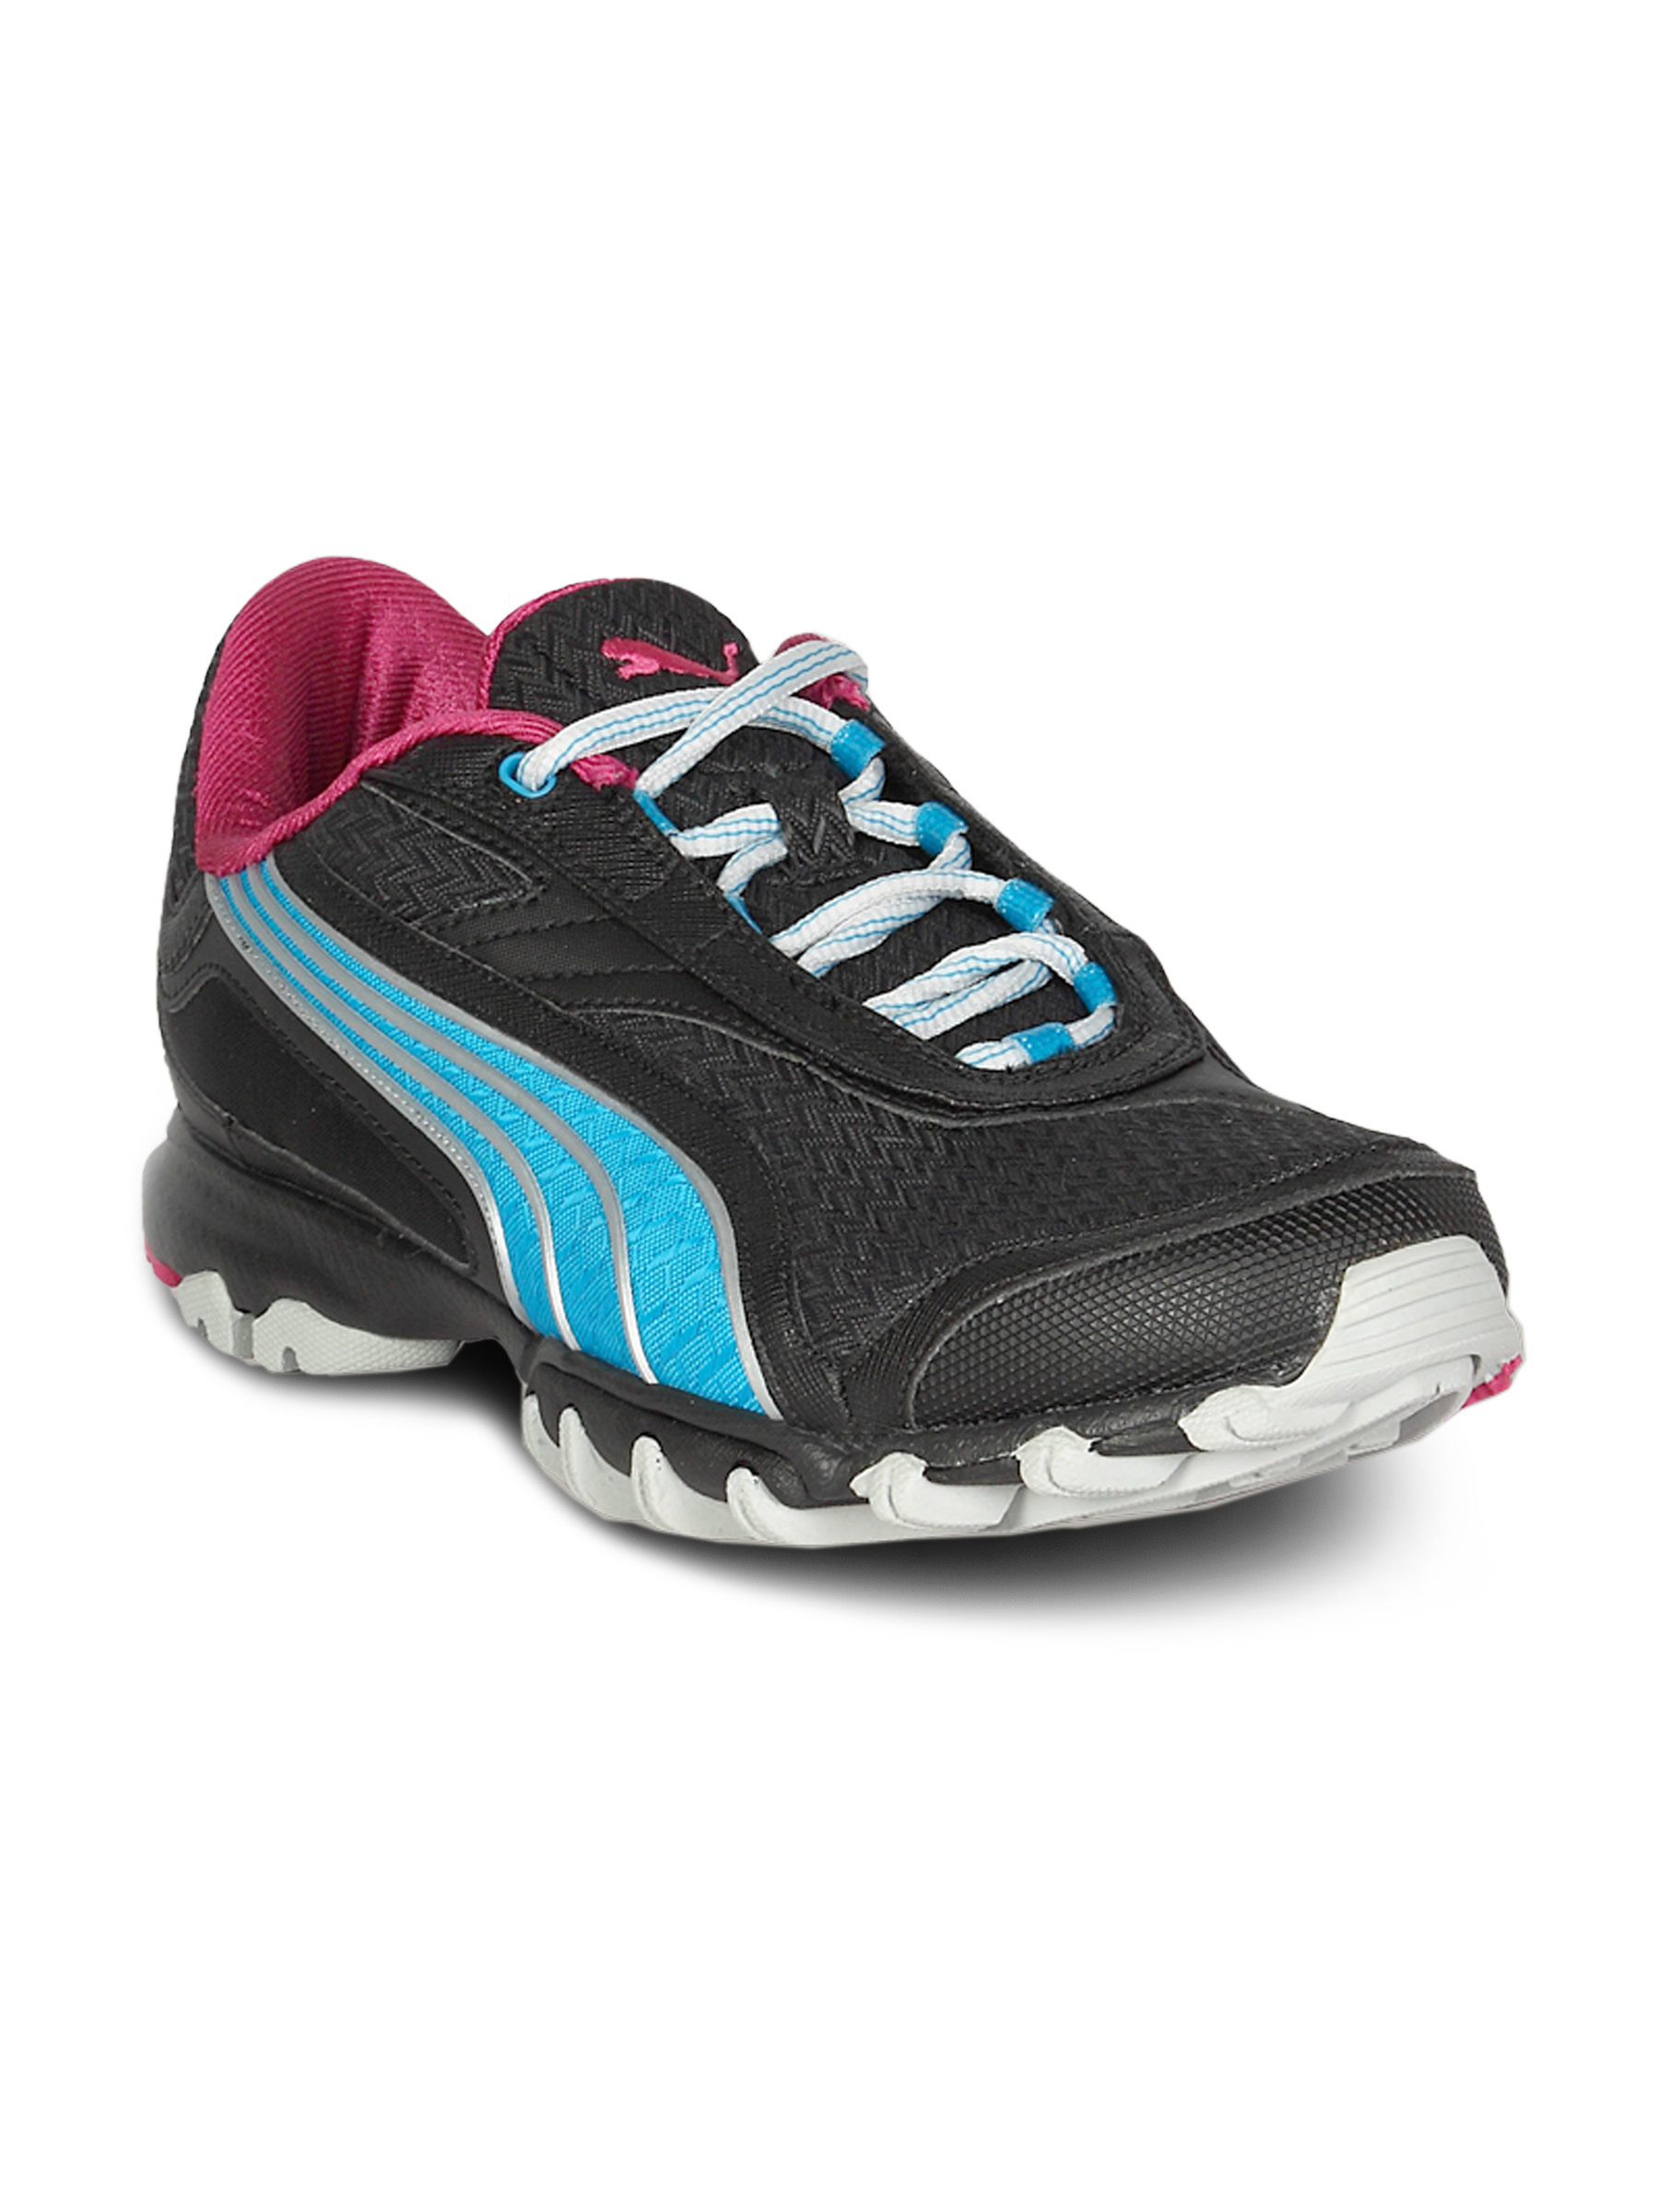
Puma Women Sienna Black Blue Shoe
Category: Footwear / Shoes / Sports Shoes
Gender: Women
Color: Black
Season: Summer 2011
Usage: Sports